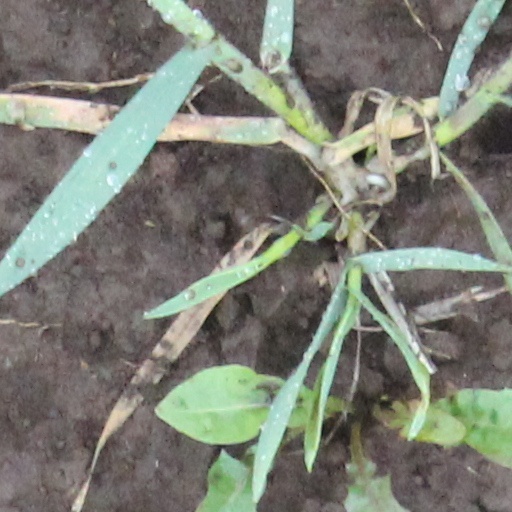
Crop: wheat